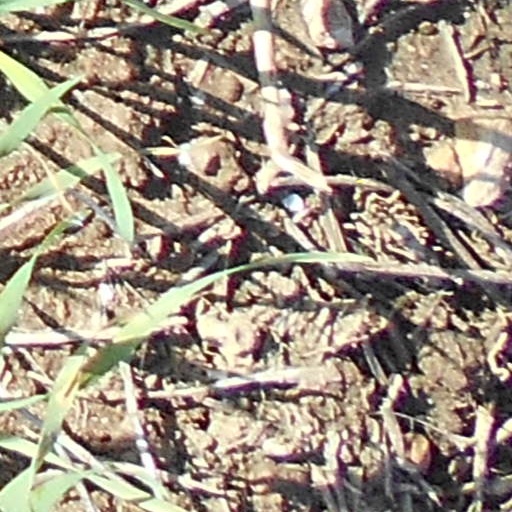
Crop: wheat